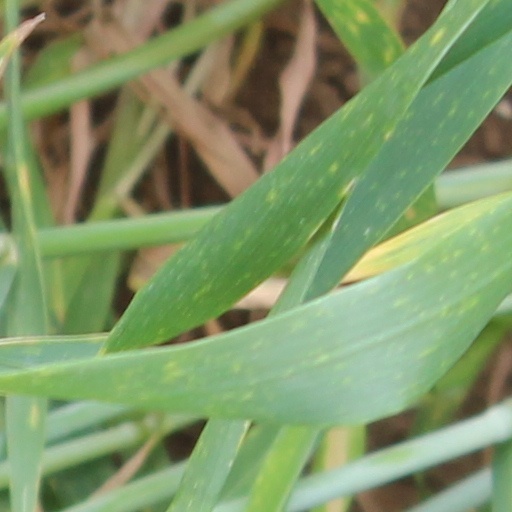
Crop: wheat